Marcoussis

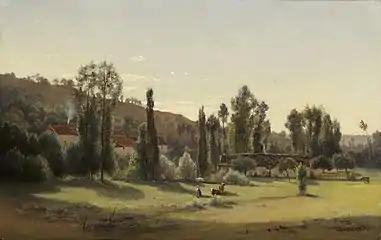
Antoine Chintreuil, "Landscape near Marcoussis" (1864), Staatliche Kunsthalle, Karlsruhe.

Very old traces of occupation exist, in particular a polishing machine found on the southern slope of the valley. The village really started to develop around the priory of Wandrille Saint, depending on the Abbey of Saint-Wandrille. In 854, a charter of Charles the Bald mentions Marcoussis. Initially, it would only be absolutely necessary for one vineyard at Bution, near to Arpajon. The monks losing Bution settled in Marcoussis at the beginning of the 12th century. The absence of records prevents an exact description of the priory at the time. It is known that in 1298, there was only one monk and that the village had 120 inhabitants. Célestins arrived at the beginning of the 15th century, and absorbed the possessions of the old ruined priory. But the history of Marcoussis also includes the construction desired by Jean de Montagu in 1404–1408. Minister of Finance for Charles VI of France he built his castle here (of which only the base and a tower remains, known as the Oubliettes), the convent of Célestins (remains of the cellars and a portion of the gate) and ordered the rebuilding of the village church. The church shelters a superb marble statue of the Virgin Mary donated by Jean de Berry to the convent of Célestins. The kings came to hunt at Marcoussis and there remains the royal house built under Louis XV. There was a commandry of the order of Saint Jean of Jerusalem from the 13th century (Brother Baudoyn commander of the "meson of the flood" in 1290); a vault is still visible. On the plateau close to Nozay, an important establishment of " Alcatel" shelters research laboratories.